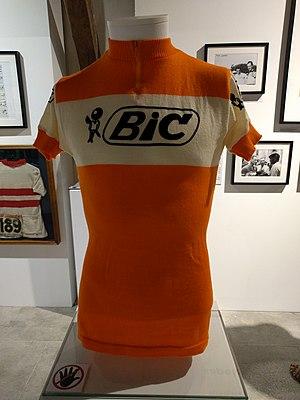
Jesús Luis Ocaña Pernía, né le 9 juin 1945 à Priego et mort le 19 mai 1994 à Mont-de-Marsan, est un coureur cycliste espagnol. Professionnel de 1968 à 1977, il remporte 110 victoires, souvent dans des courses à étapes. Il remporte notamment le Tour de France 1973 et le Tour d'Espagne 1970 et est sacré à deux reprises champion d'Espagne sur route.